Pilgrimage of the Relics, Maastricht

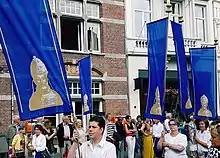
Banners showing the bust of Saint Servatius

The decline of the Maastricht pilgrimage in the 16th century was a result of the Protestant Reformation, as well as the ensuing wars of religion and outbreaks of the plague. This affected Maastricht as much as many other places in north-western Europe. The 1489 and 1552 pilgrimages were cancelled due to threat of war. During the Siege of Maastricht (1579) the three "heavenly cloths" went missing, whereas the reliquary bust of Saint Servatius was largely destroyed. Maastricht became a heavily defended Catholic bulwark. By 1608 attendance to the pilgrimage had dropped to 13,000. After the Capture of Maastricht by the Protestant Dutch Republic in 1632, a ban on processions and other religious manifestations in public was issued, meaning the end of the traditional "Heiligdomsvaart". The pilgrimages of 1655 and 1662 took place inside the Church of Saint Servatius. After 1706 no septennial pilgrimages took place until the revival of the tradition in the 19th century.